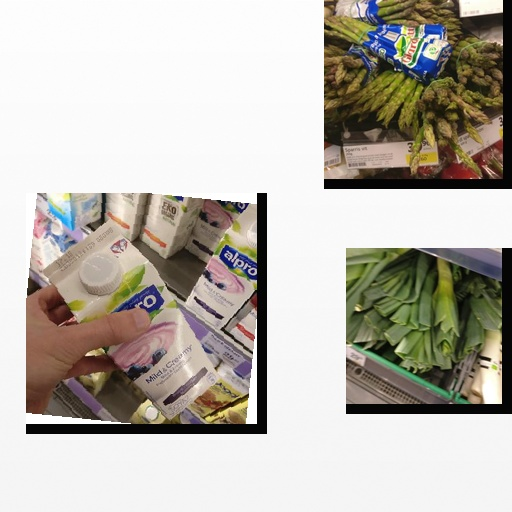
Food items: asparagus, leek, soyghurt